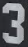
Number: 3